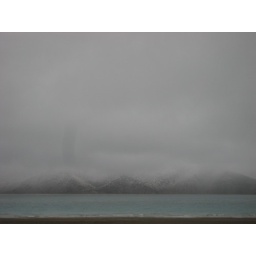
bear lake in the morning